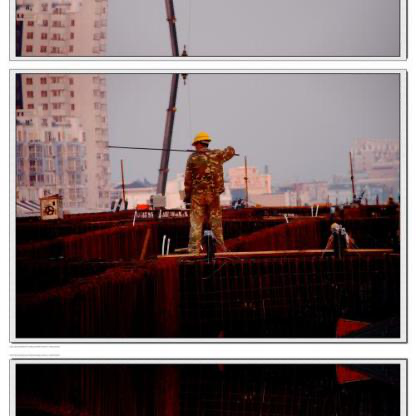
Objects in the image:
label: helmet